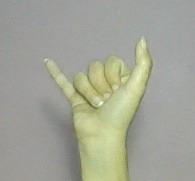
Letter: ya